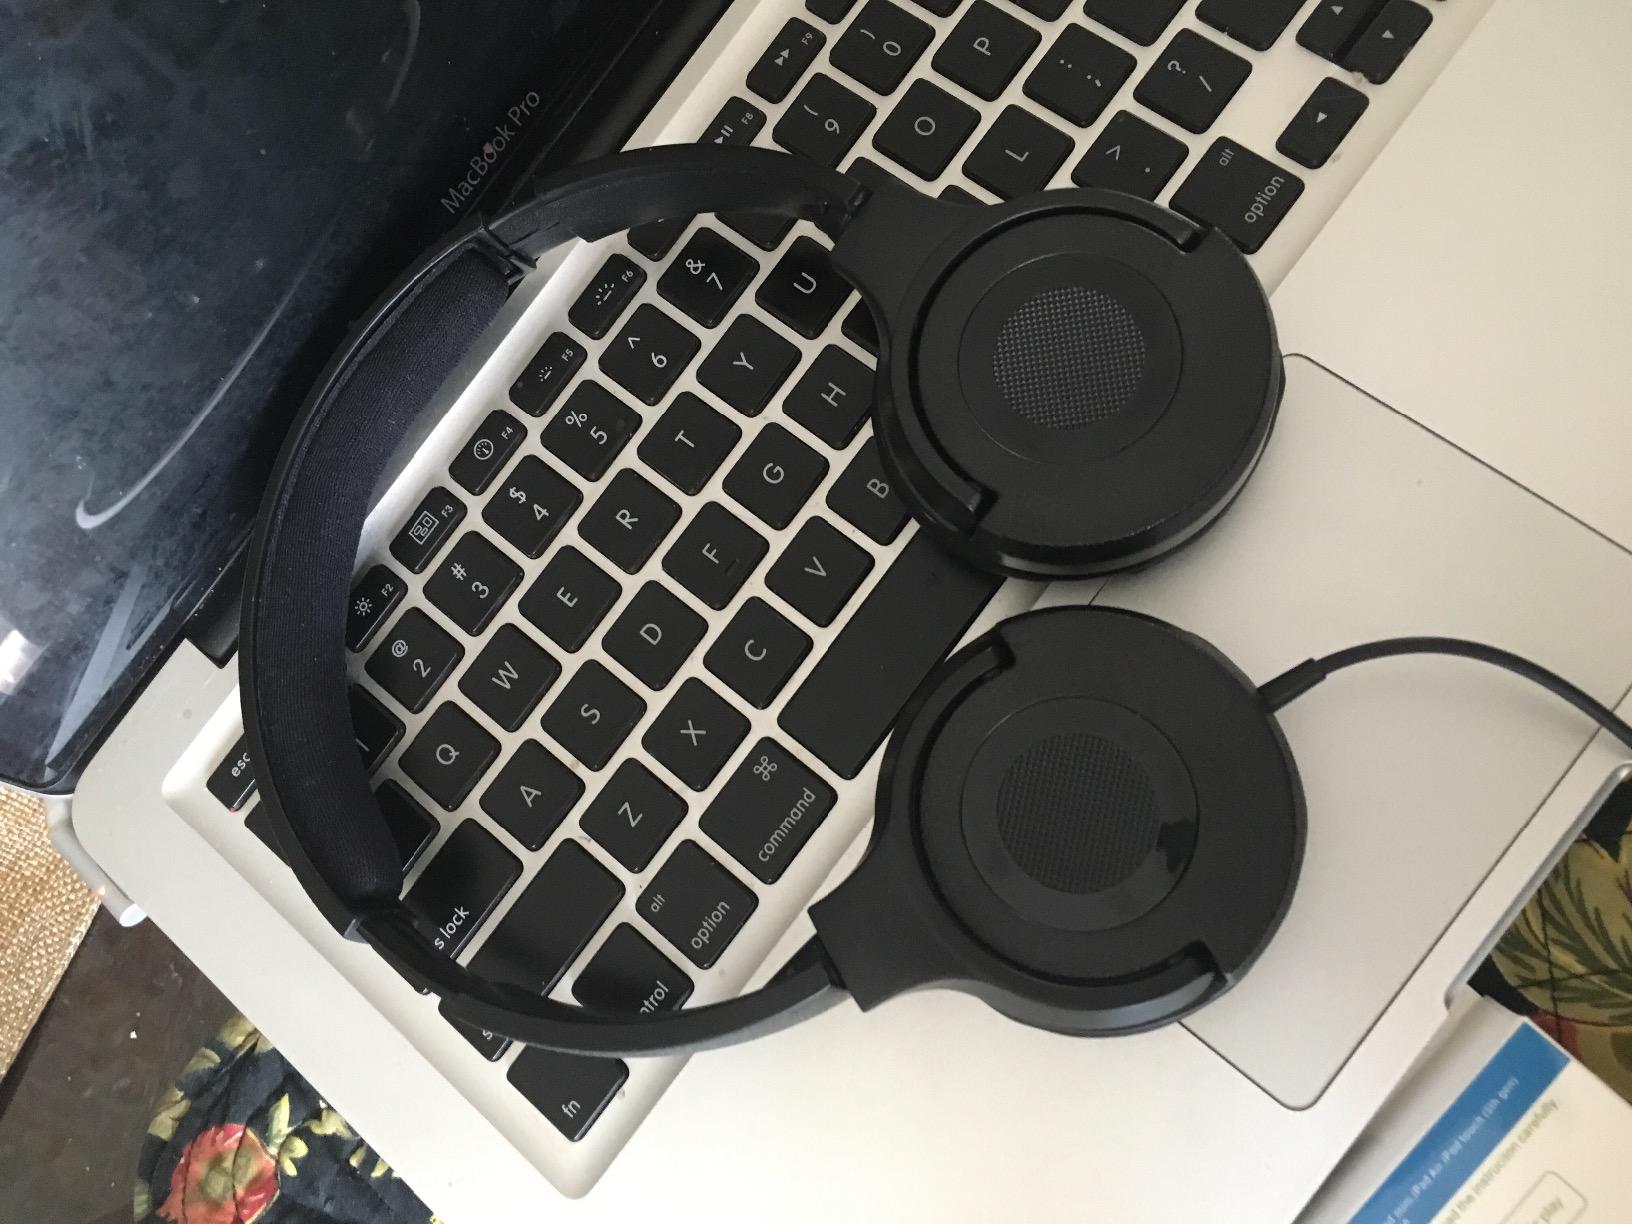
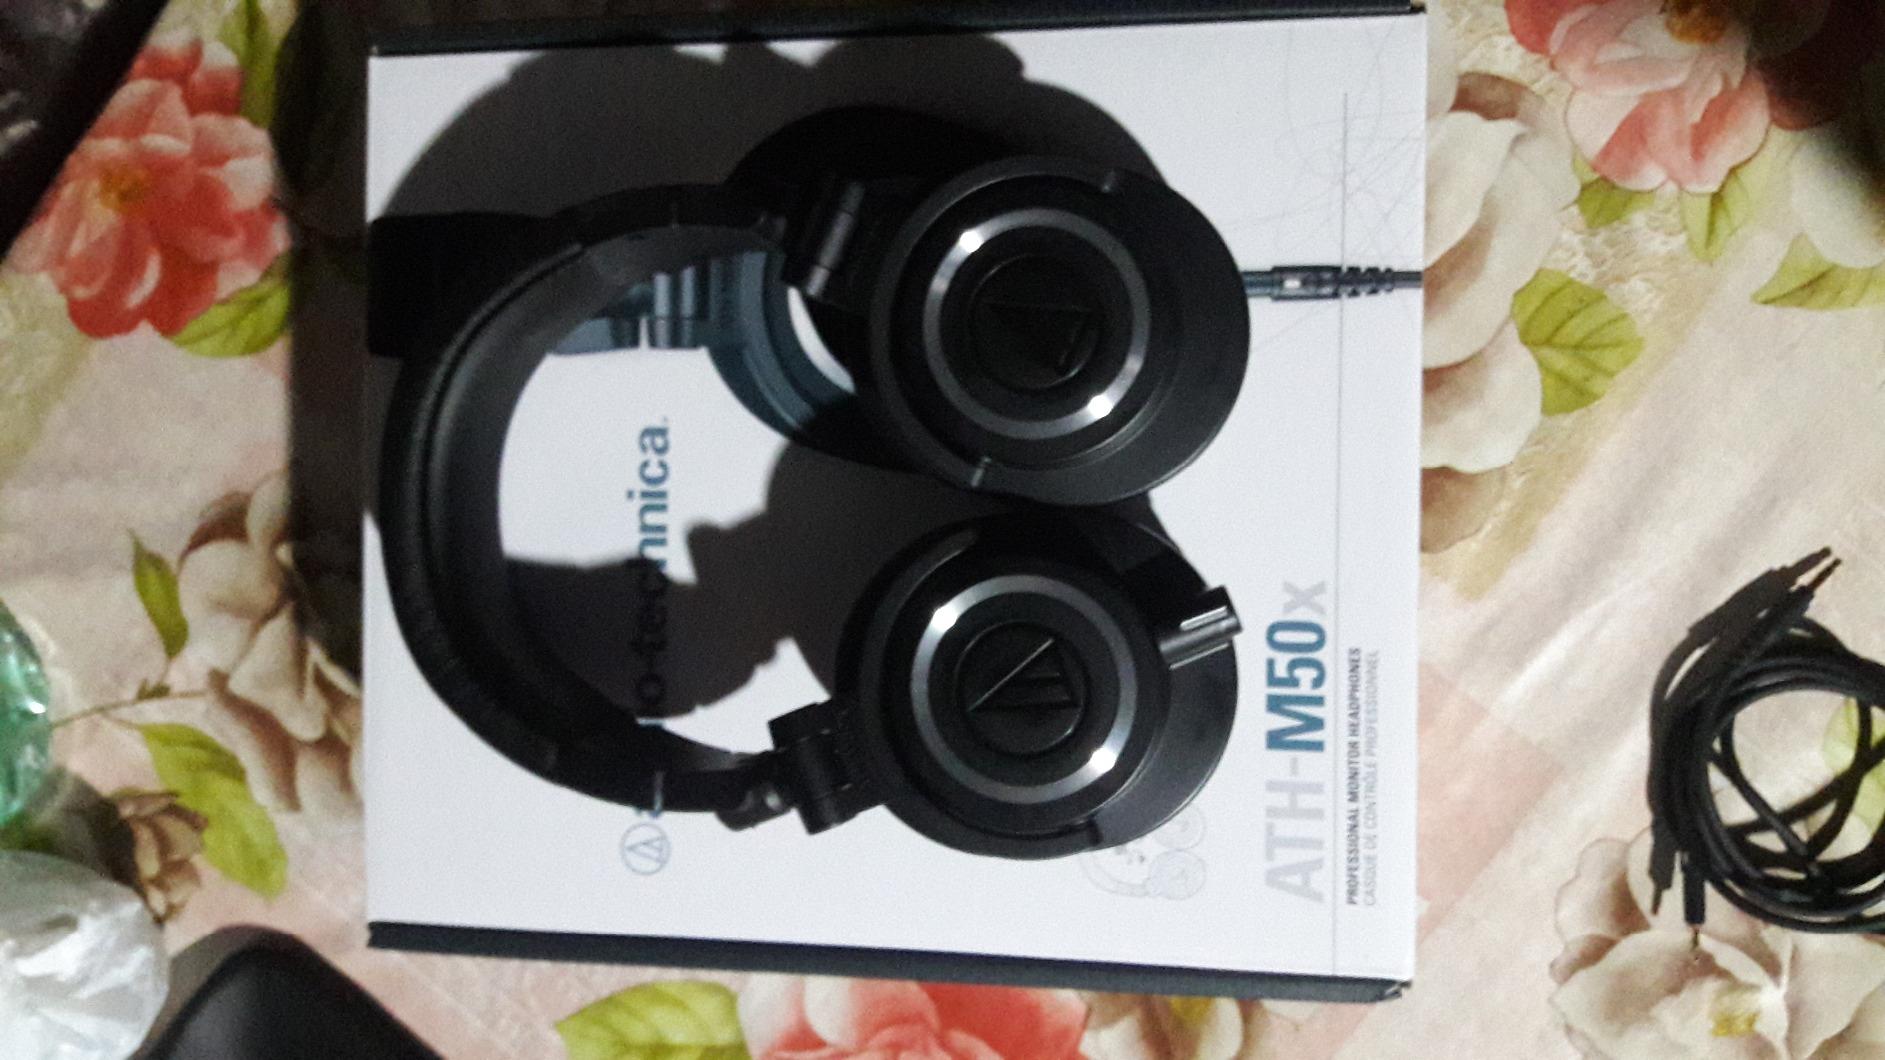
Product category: headphones
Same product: no